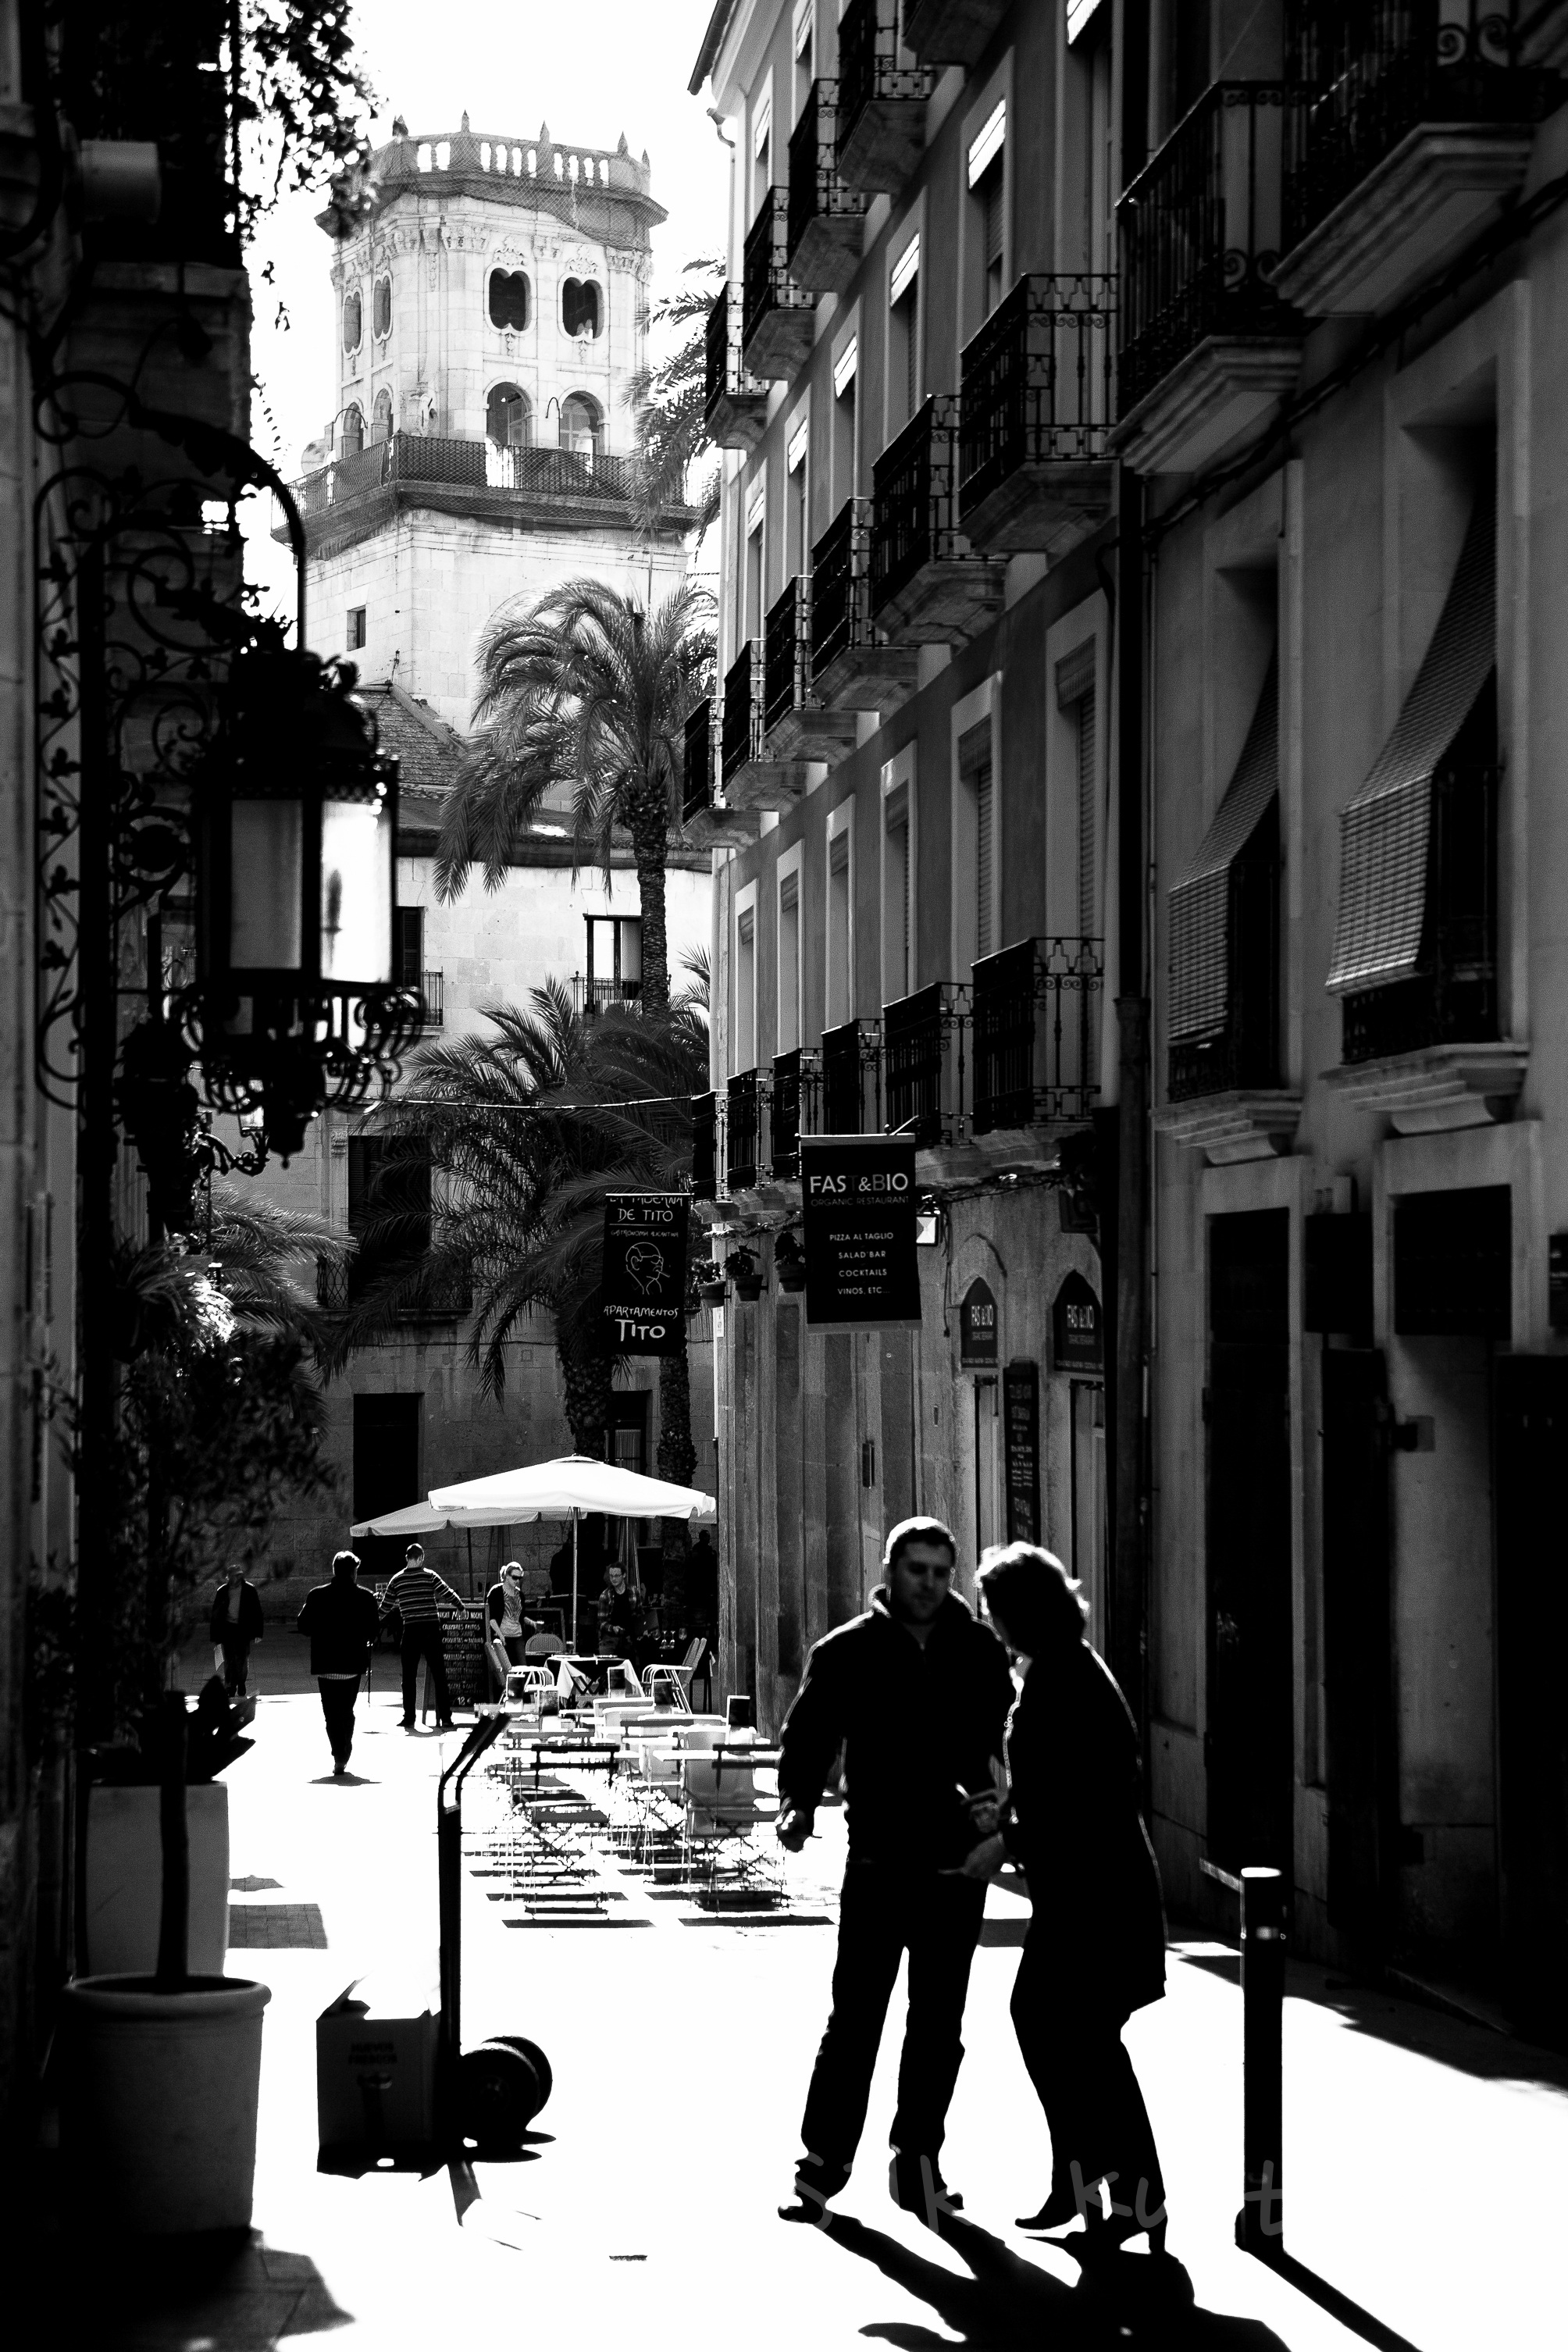
black and white, road, street, photography, human, black, monochrome, lighting, infrastructure, photograph, shape, piled, monochrome photography, film noir